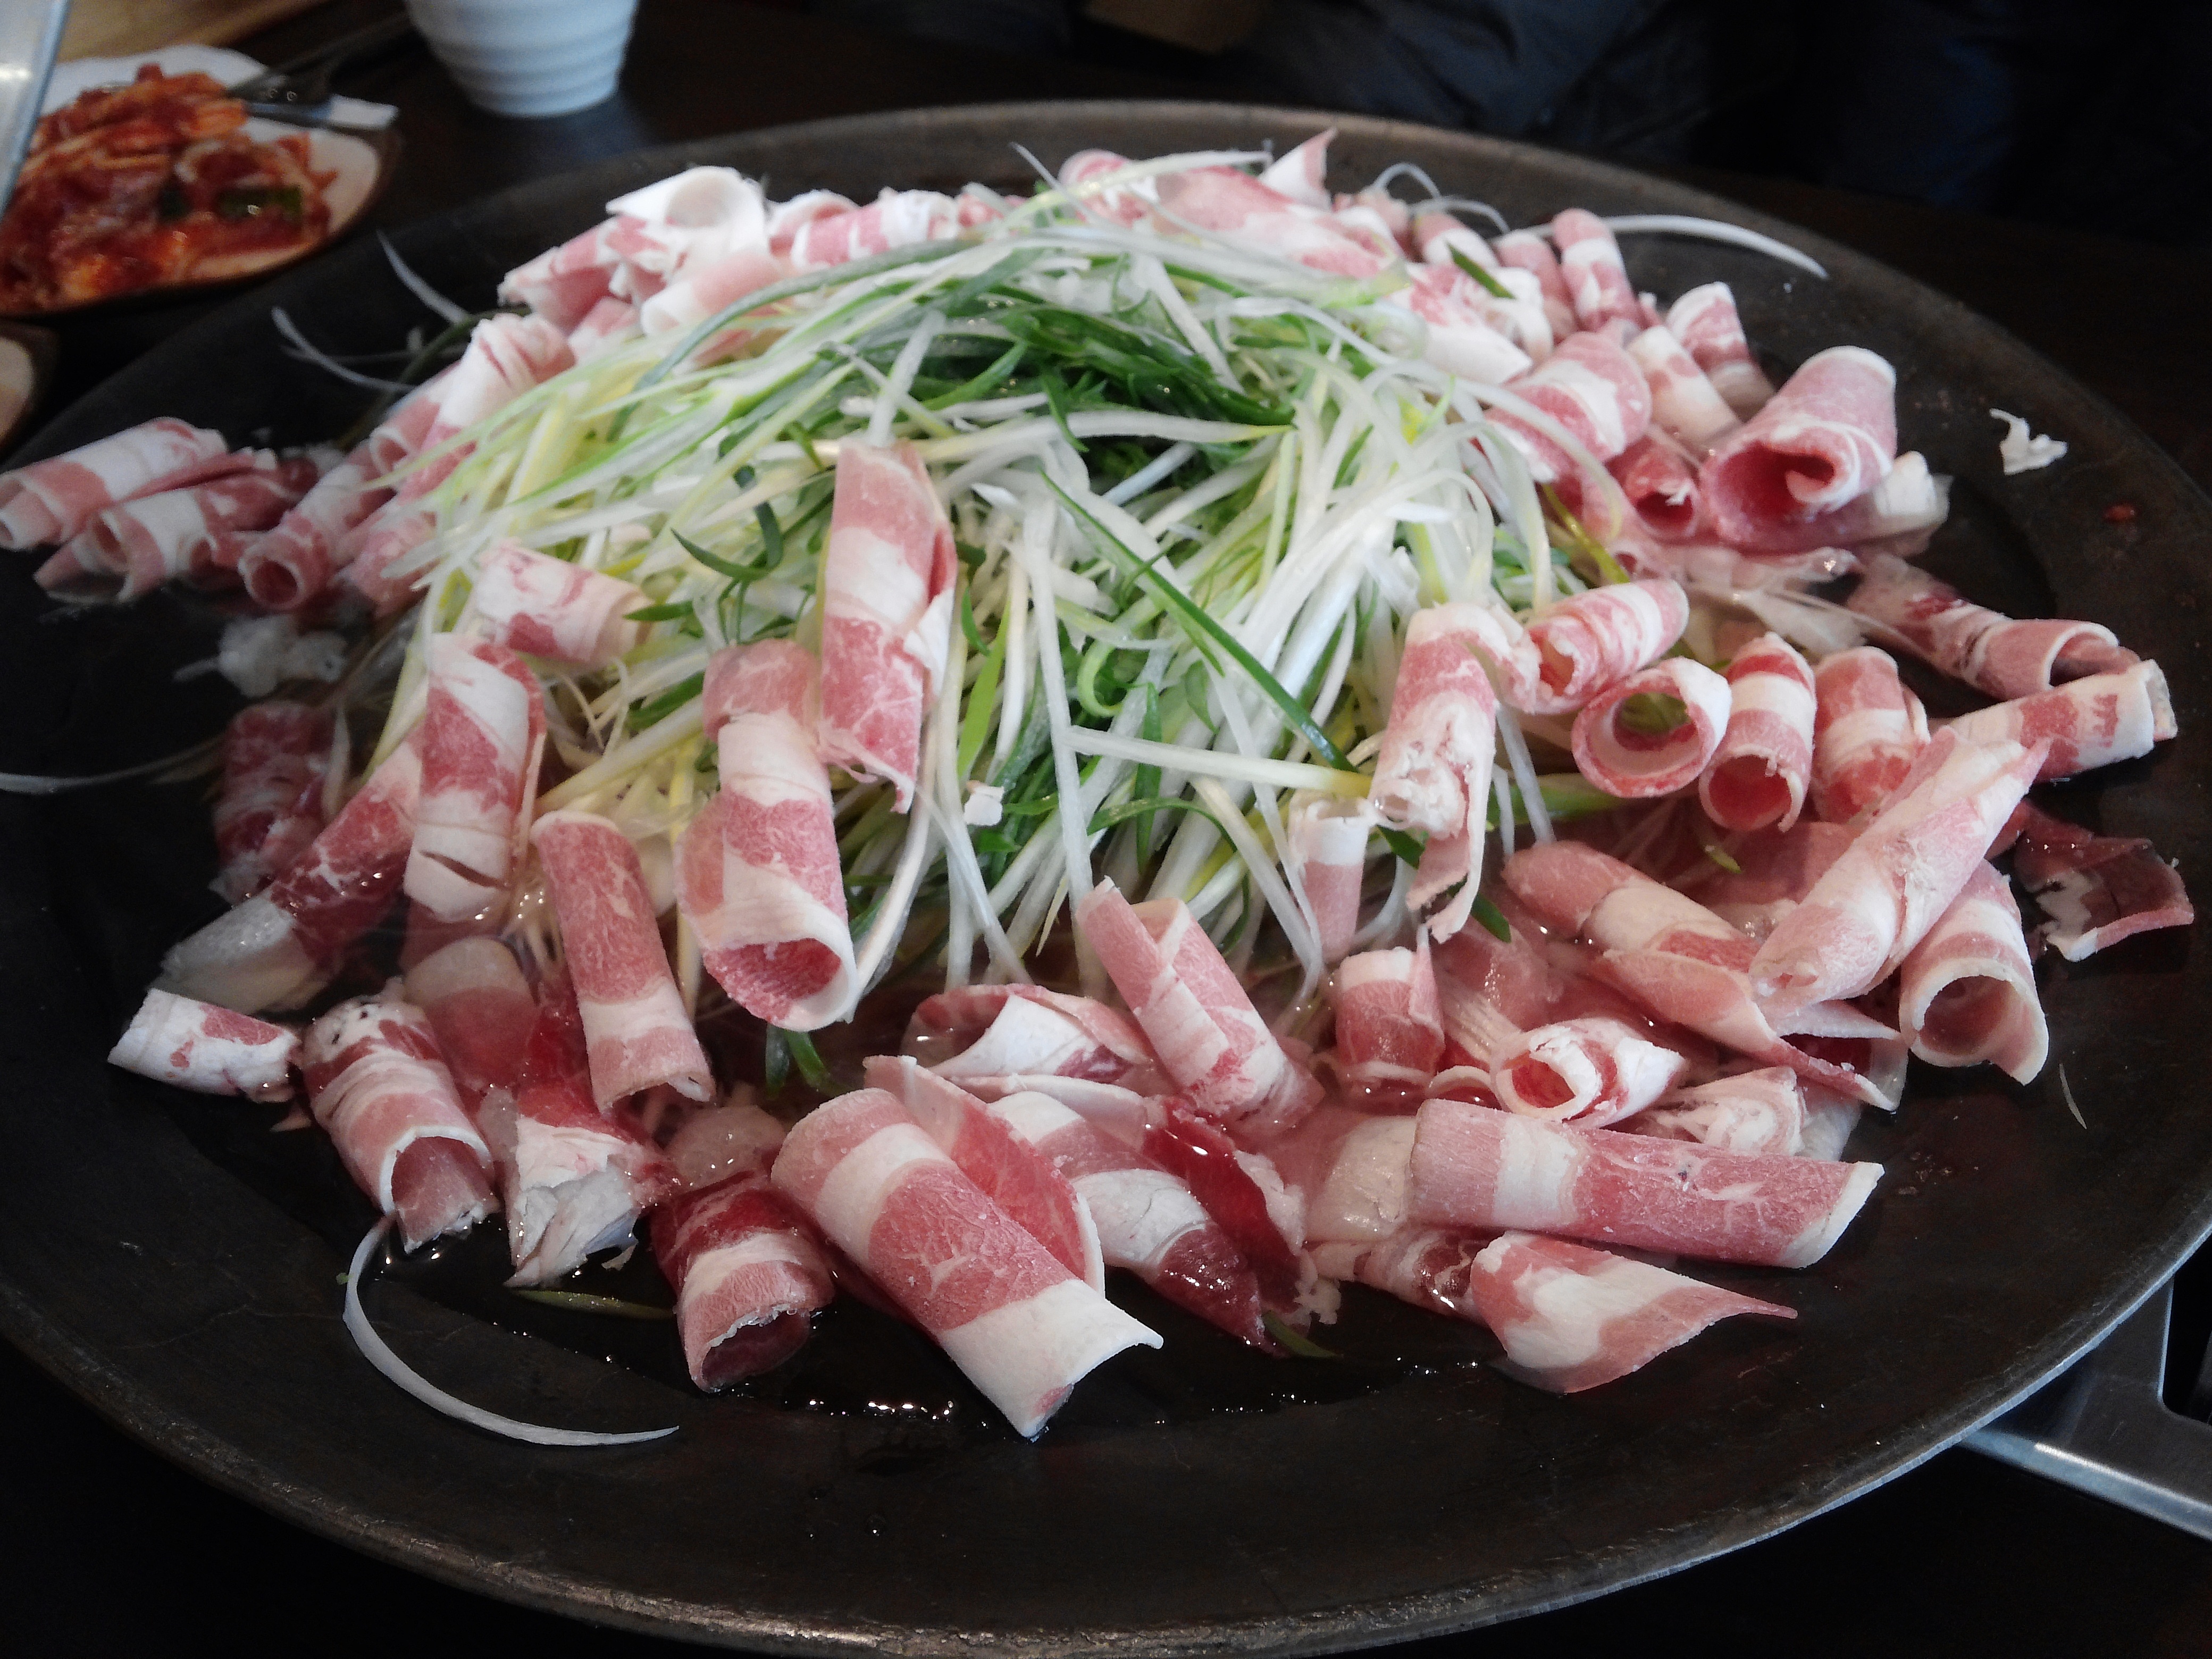
wave, dish, food, salad, produce, meat, cuisine, asian food, broth, bob, republic of korea, korean food, pot stew, ceviche, samgyeopsal, hot pot, bag pot stew